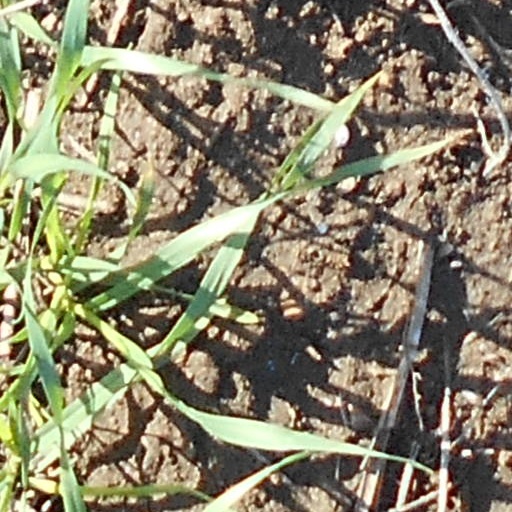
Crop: wheat